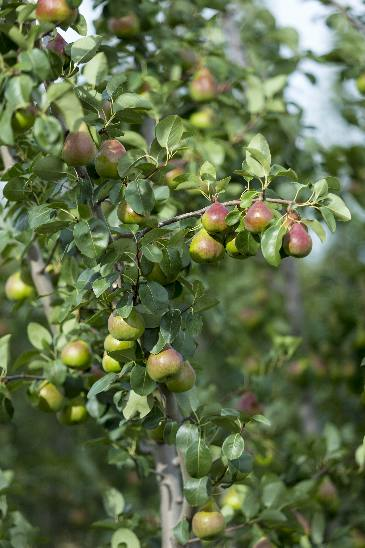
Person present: No